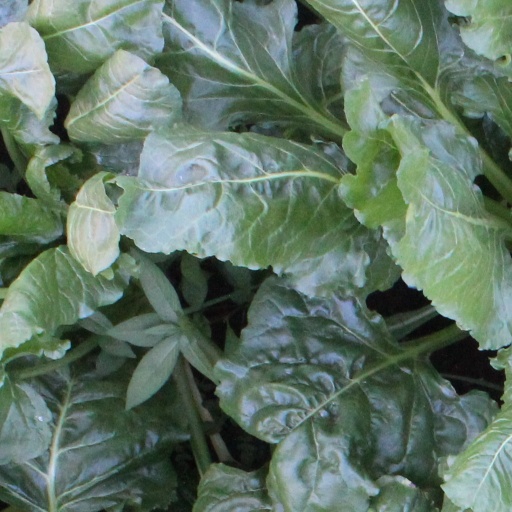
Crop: sugar beet